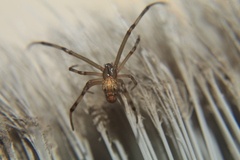
Species: Lactrodectus_hesperus